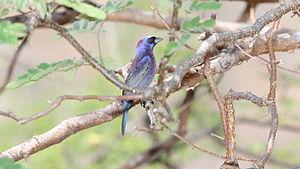
Le Passerin varié, aussi appelé Pape versicolore ou Pape multicolore, est une espèce de passereau de la famille des Cardinalidae.